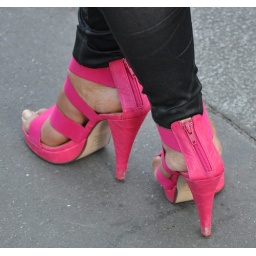
waiting for the bus by the louvres I saw someone wearing these pink shoes